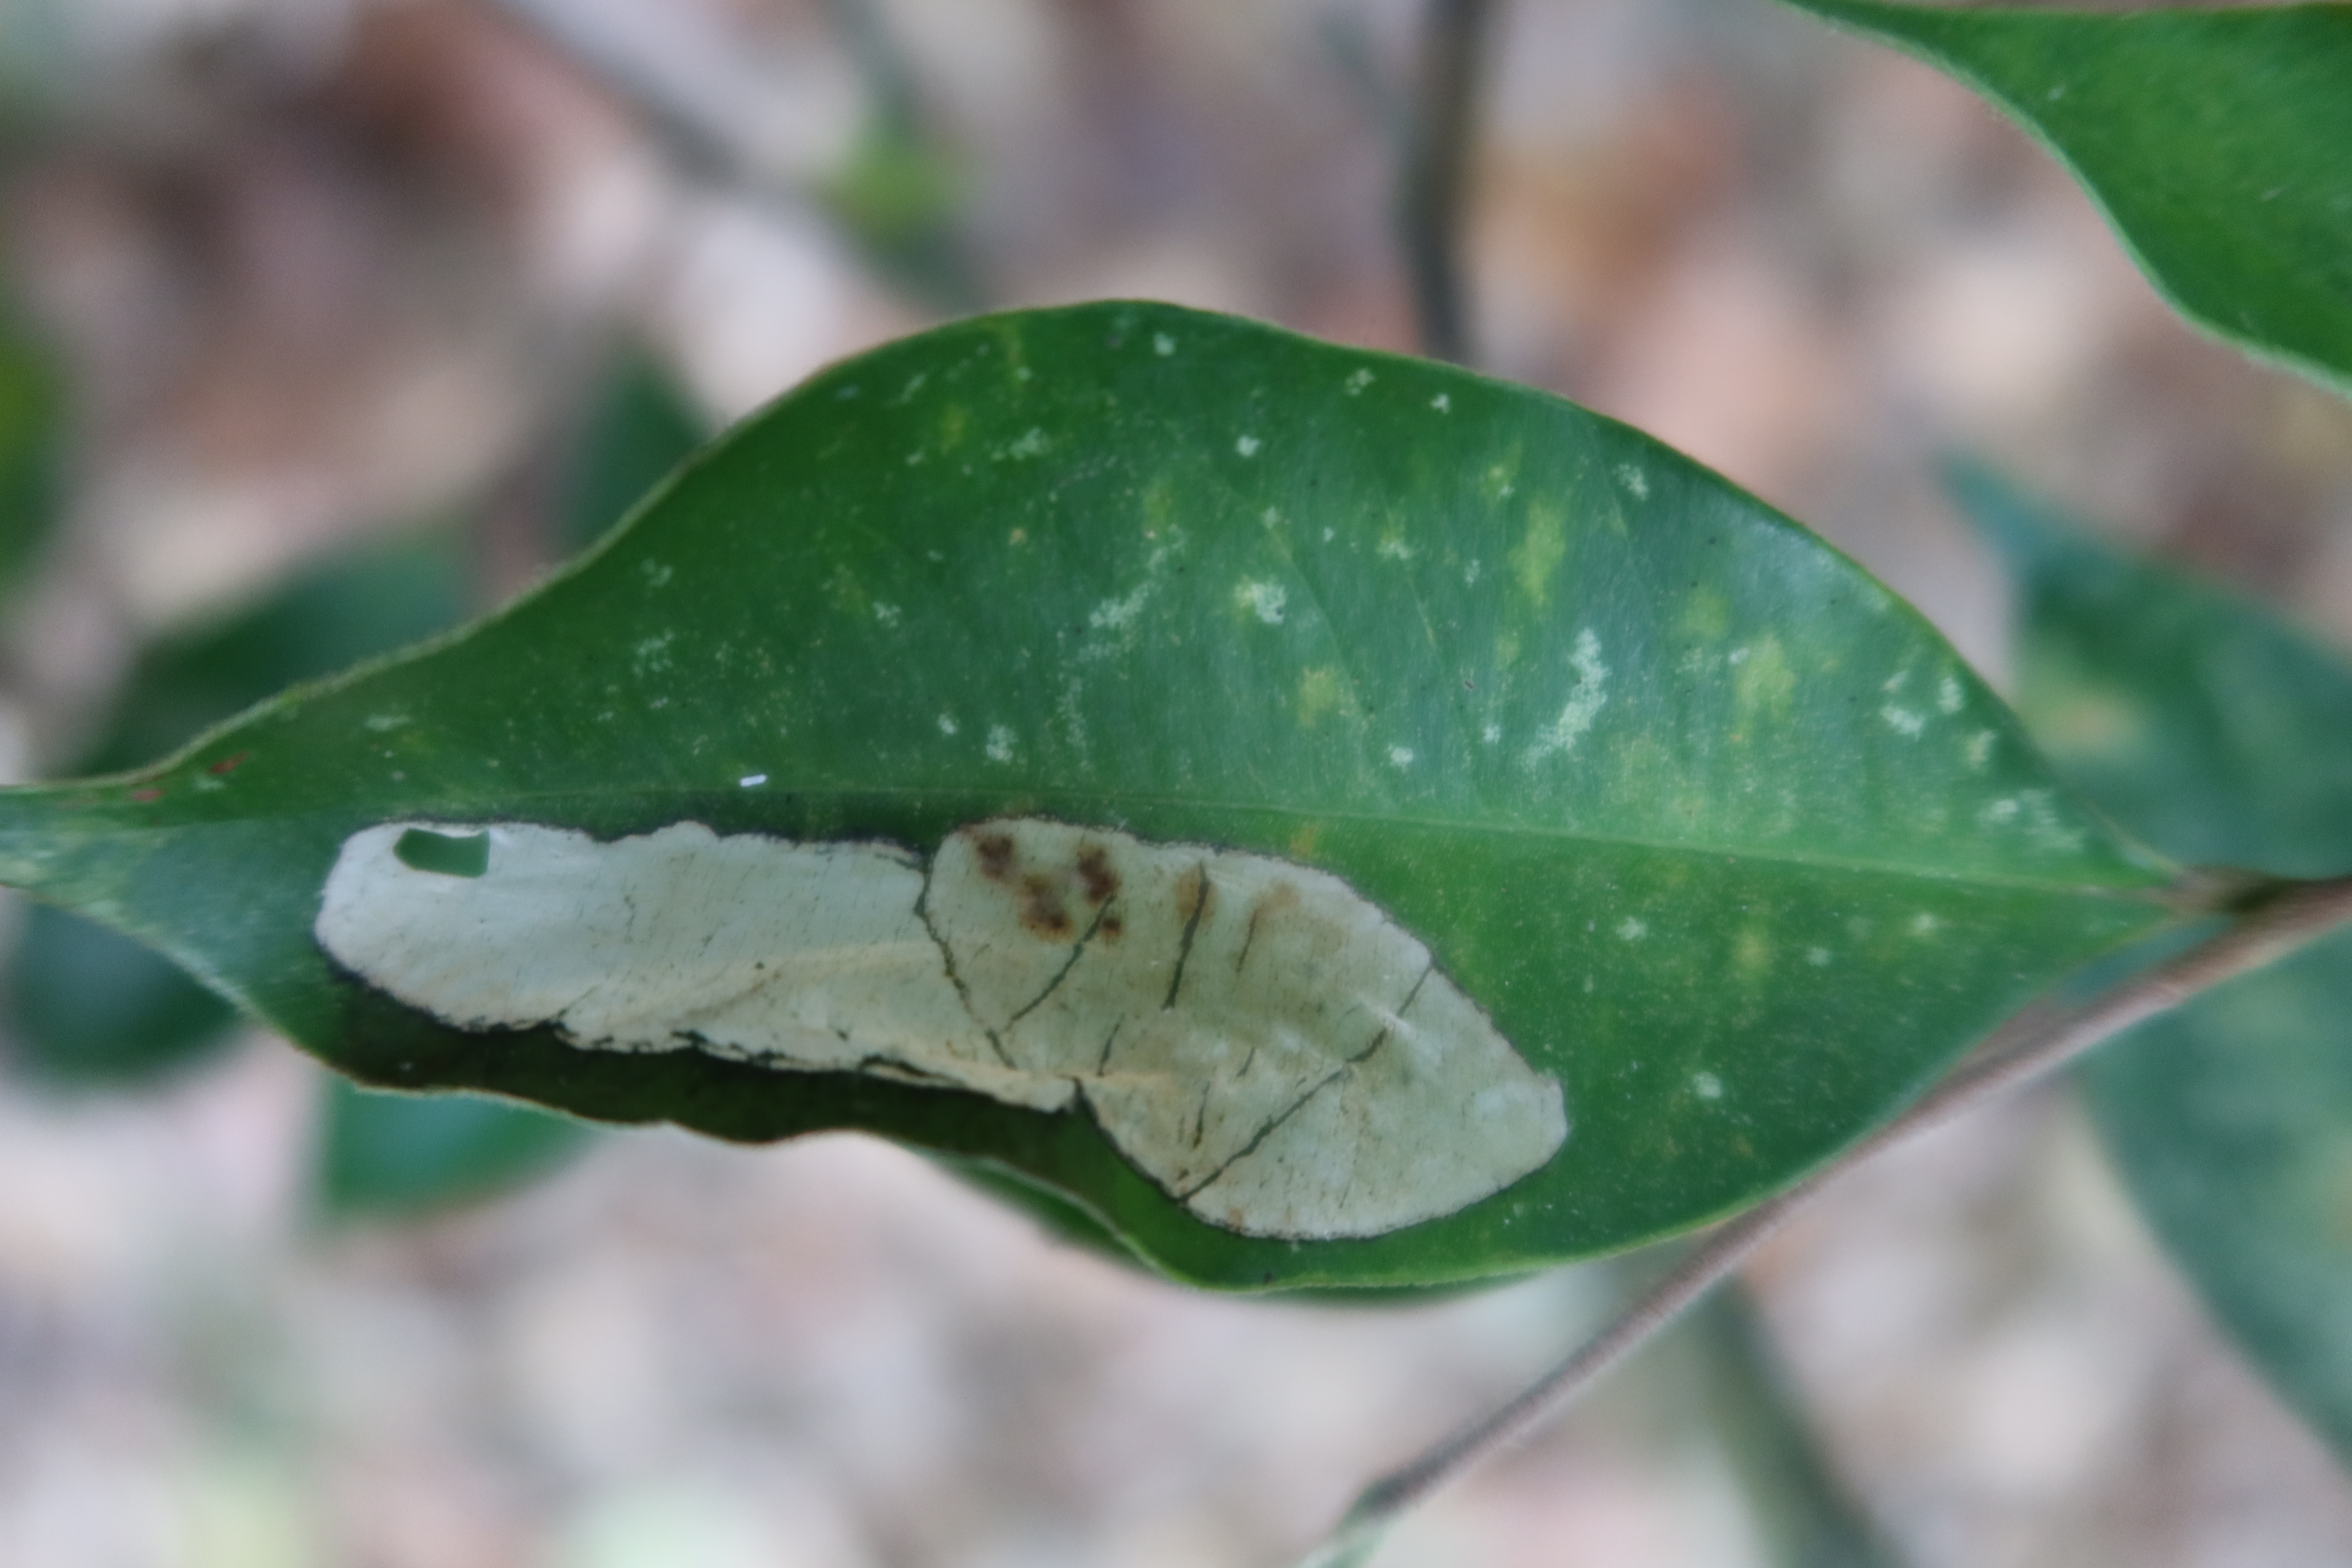
Label: Downy mildew